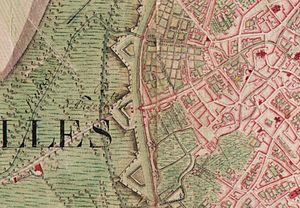
Extrait de la carte de Ferraris n° 76
La porte d'Anderlecht, appelée aussi t'Cruyseken, fait partie de la seconde enceinte de Bruxelles. Elle relie la rue d'Anderlecht à la chaussée de Mons.